Pure Drivel

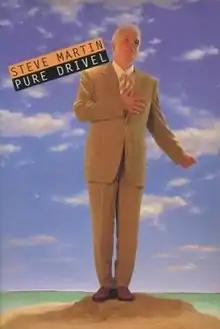
First edition

Pure Drivel is a collection of stories by Steve Martin, published in 1998, many of which first appeared in "The New Yorker".